Laquet

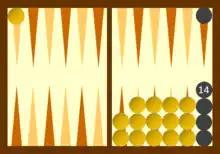
The starting position in Laquet. Black at the top.

Both players start in the first quadrant at the bottom right (see picture). The board is dressed asymmetrically as follows (see illustration) assuming Player A (white) is at the bottom and Player B (black) is at the top: